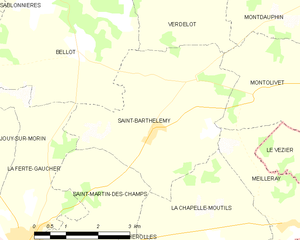
Carte des communes françaises Saint-Barthélemy